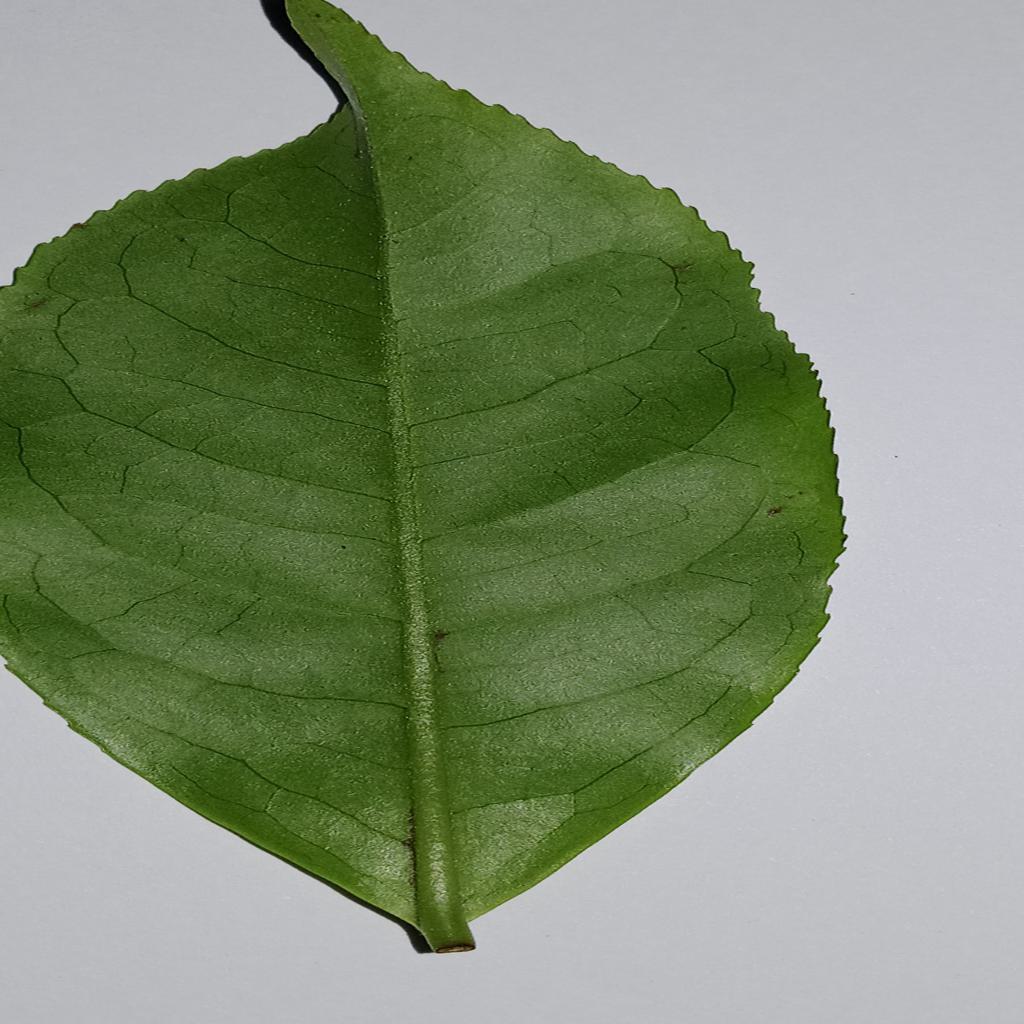
Label: Healthy